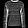
Label: Pullover